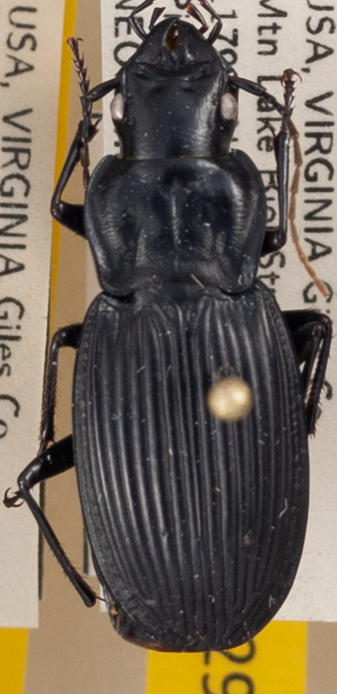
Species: Dicaelus teter
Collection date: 2021-07-13
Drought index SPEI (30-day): -1.372
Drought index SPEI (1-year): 0.47
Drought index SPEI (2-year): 1.16